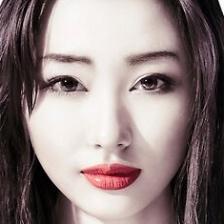
Label: faces